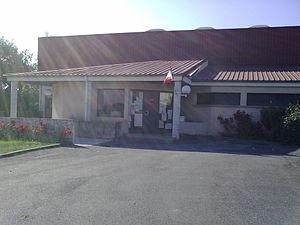
Mairie d'Escoubès.
Escoubès est une petite commune française qui est située dans le Sud Ouest de la France, dans le département des Pyrénées-Atlantiques dans la région Nouvelle-Aquitaine.